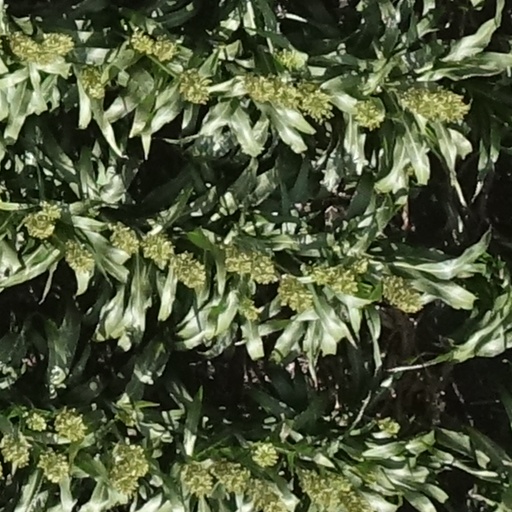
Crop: sorghum